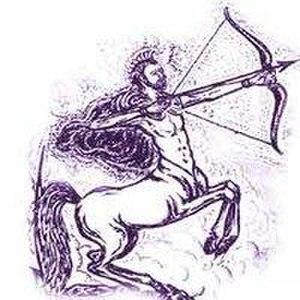
Chiron avec un arc et une flèche.